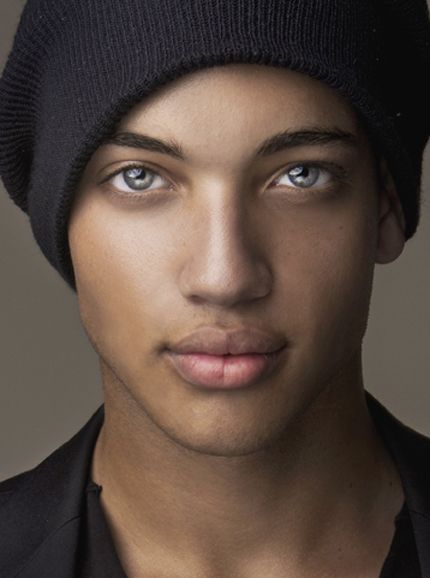
Gender: men